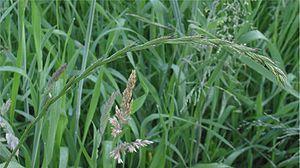
Elymus repens, le chiendent officinal ou chiendent commun, est une plante herbacée de la famille des Poacées, très vivace par ses rhizomes. Cette plante, très commune, est considérée comme une mauvaise herbe des cultures et des jardins.